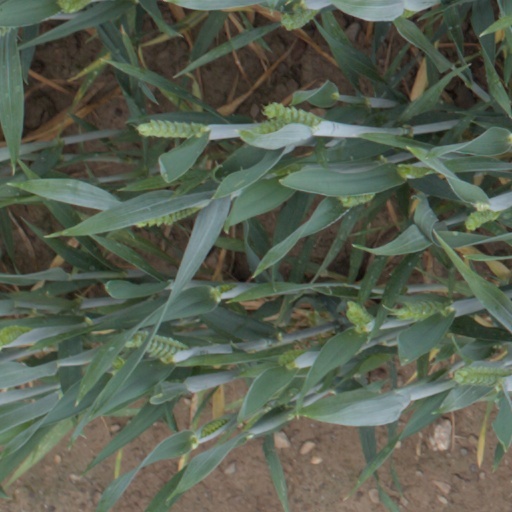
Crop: wheat